Bill Osmanski

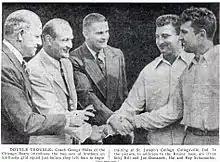
Osmanski (second from left) and his brother Joe (center) with George Halas (far left), and fellow brothers Harold and Raymond Schumacher.

Osmanski returned to the Bears in 1946, where he was joined by younger brother Joe in the backfield. The brothers and the Bears won the 1946 NFL Championship Game, Osmanski's fourth NFL title.